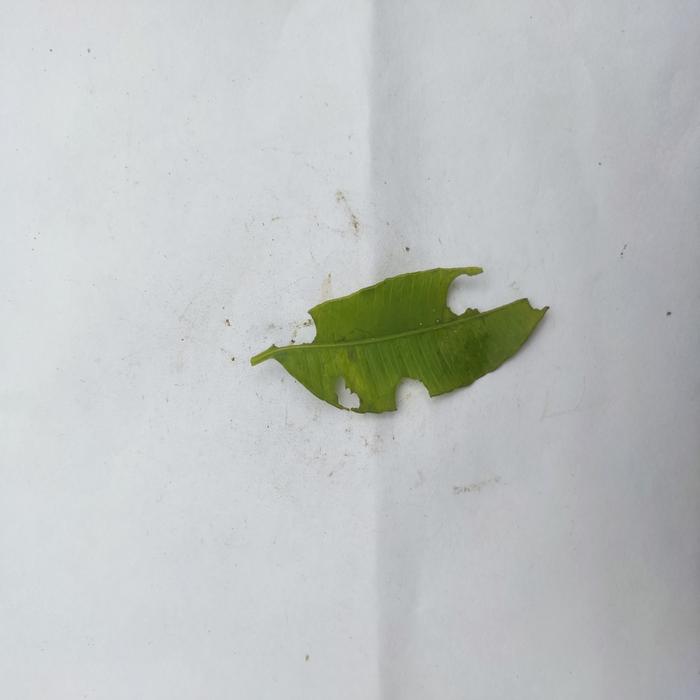
Crop: Hog Plum
Leaf condition: Anthracnose